Dorothy Shakespear

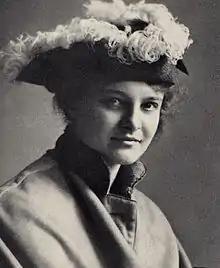
Dorothy Shakespear Pound c. 1910–1920

Dorothy Shakespear (14 September 1886 – 8 December 1973) was an English artist. She was the daughter of novelist Olivia Shakespear and the wife of American poet Ezra Pound. One of a small number of women vorticist painters, her art work was published in "BLAST", the short-lived but influential literary magazine.